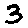
Label: 3